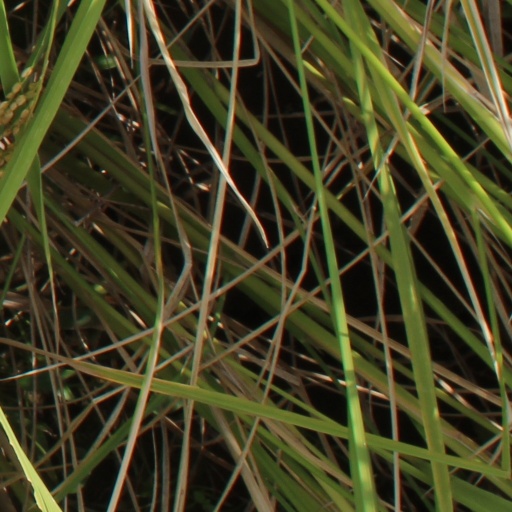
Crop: rice